Akenjoye

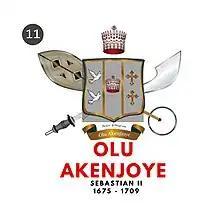
Olu Akenjoye First Of His Name

Olu Akenjoye was the 11th Olu of Warri who ruled over the Itsekiri and non Itsekiri people in the kingdom. He was the son to Olu Abejoye, the 10th Olu of Warri Kingdom. He succeeded his father as the 11th Olu of Warri. He took the title, Ogiame Sebastian II. He was succeeded by his son Olu Omagboye (Miguel).